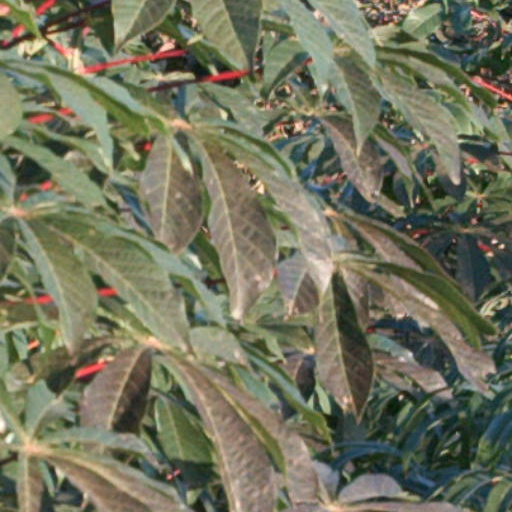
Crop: cassava